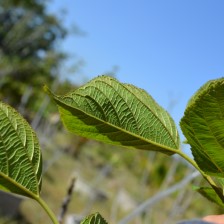
Variety: TaiwanStraberry